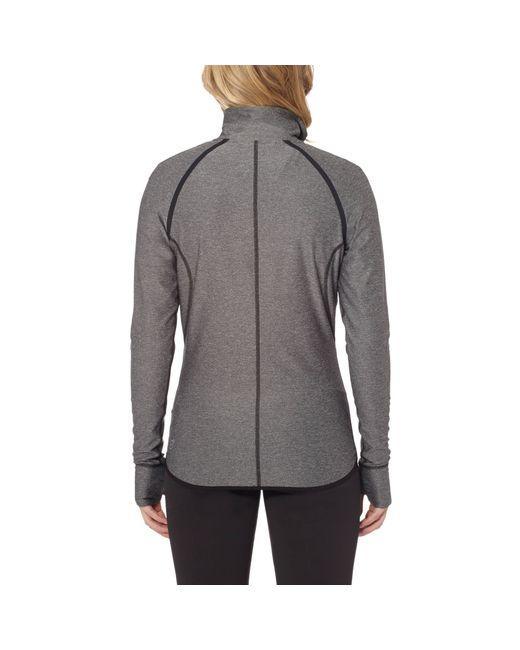
sportpullover Langarm grauer Kragen tragen